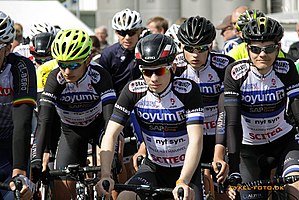
Hammel Cykle Klub / U19 og U23
U19-holdet i 2015 klar til Pinsecuppens 3. afdeling i Hammel. Holdet vandt løbet med Jeppe Aaskov Pallesen!
Pinseløb
Hammel Cykle Klub er en dansk amatørcykelklub i Hammel. Klubben har eksisteret siden 10. oktober 1974. Klubben er grundlagt af Bill Sejr Nielsen. Hammel Cykle Klub har 280 medlemmer. Børn og unge afdelingen består af 70 børn, hvoraf de 25 kører med licens. Klubbens voksenafdeling består af 210 medlemmer, hvor de 34 kører med licens.